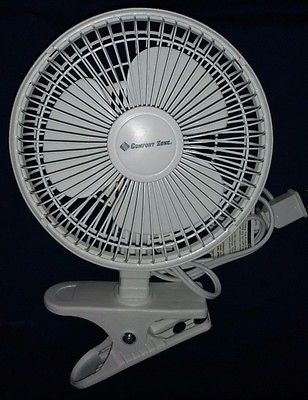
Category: fan